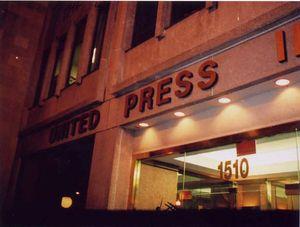
United Press International est une agence de presse américaine créée en 1907. Elle a été, avec Associated Press, Reuters et l'Agence France-Presse, une des quatre principales agences de presse au monde avant de décliner puis s'éteindre dans les années 1990.